Tennessee Williams: Mad Pilgrimage of the Flesh

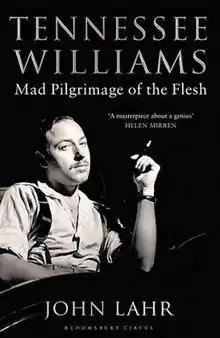
First edition (UK)

Tennessee Williams: Mad Pilgrimage of the Flesh is a book by John Lahr first published in 2014. It is a biography of Tennessee Williams. It was published by Bloomsbury Publishing in the UK and by W. W. Norton Company in the US.